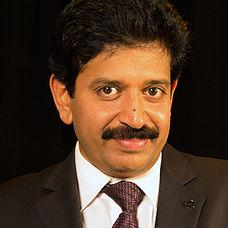
Age: 50